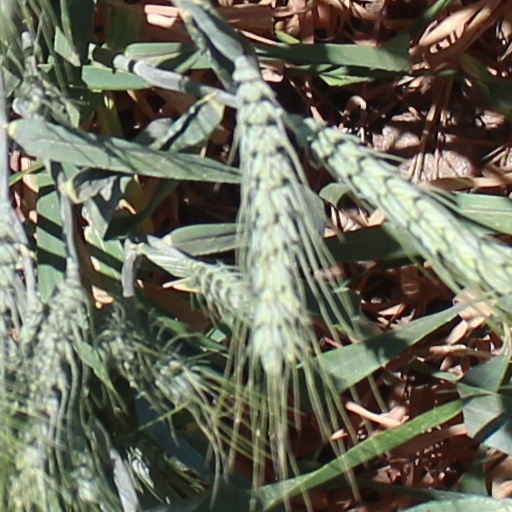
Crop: wheat